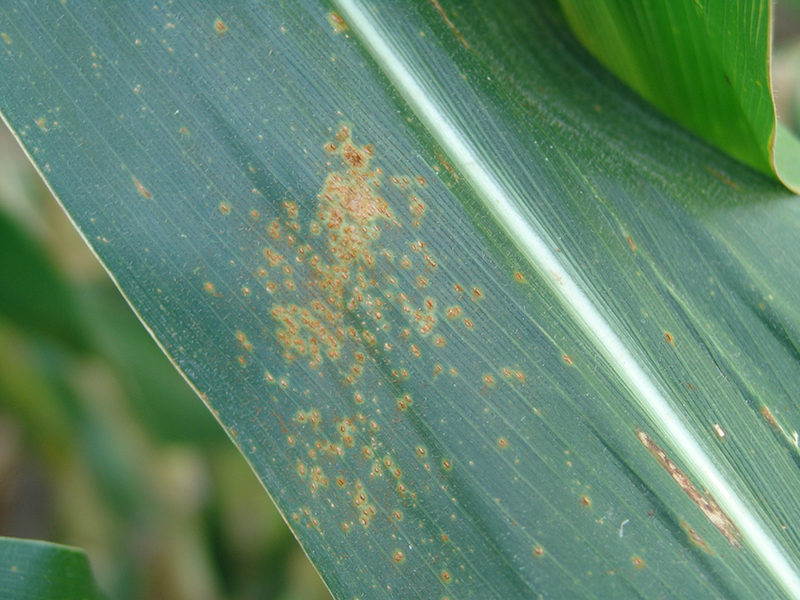
Plant: Corn
Disease: corn rust